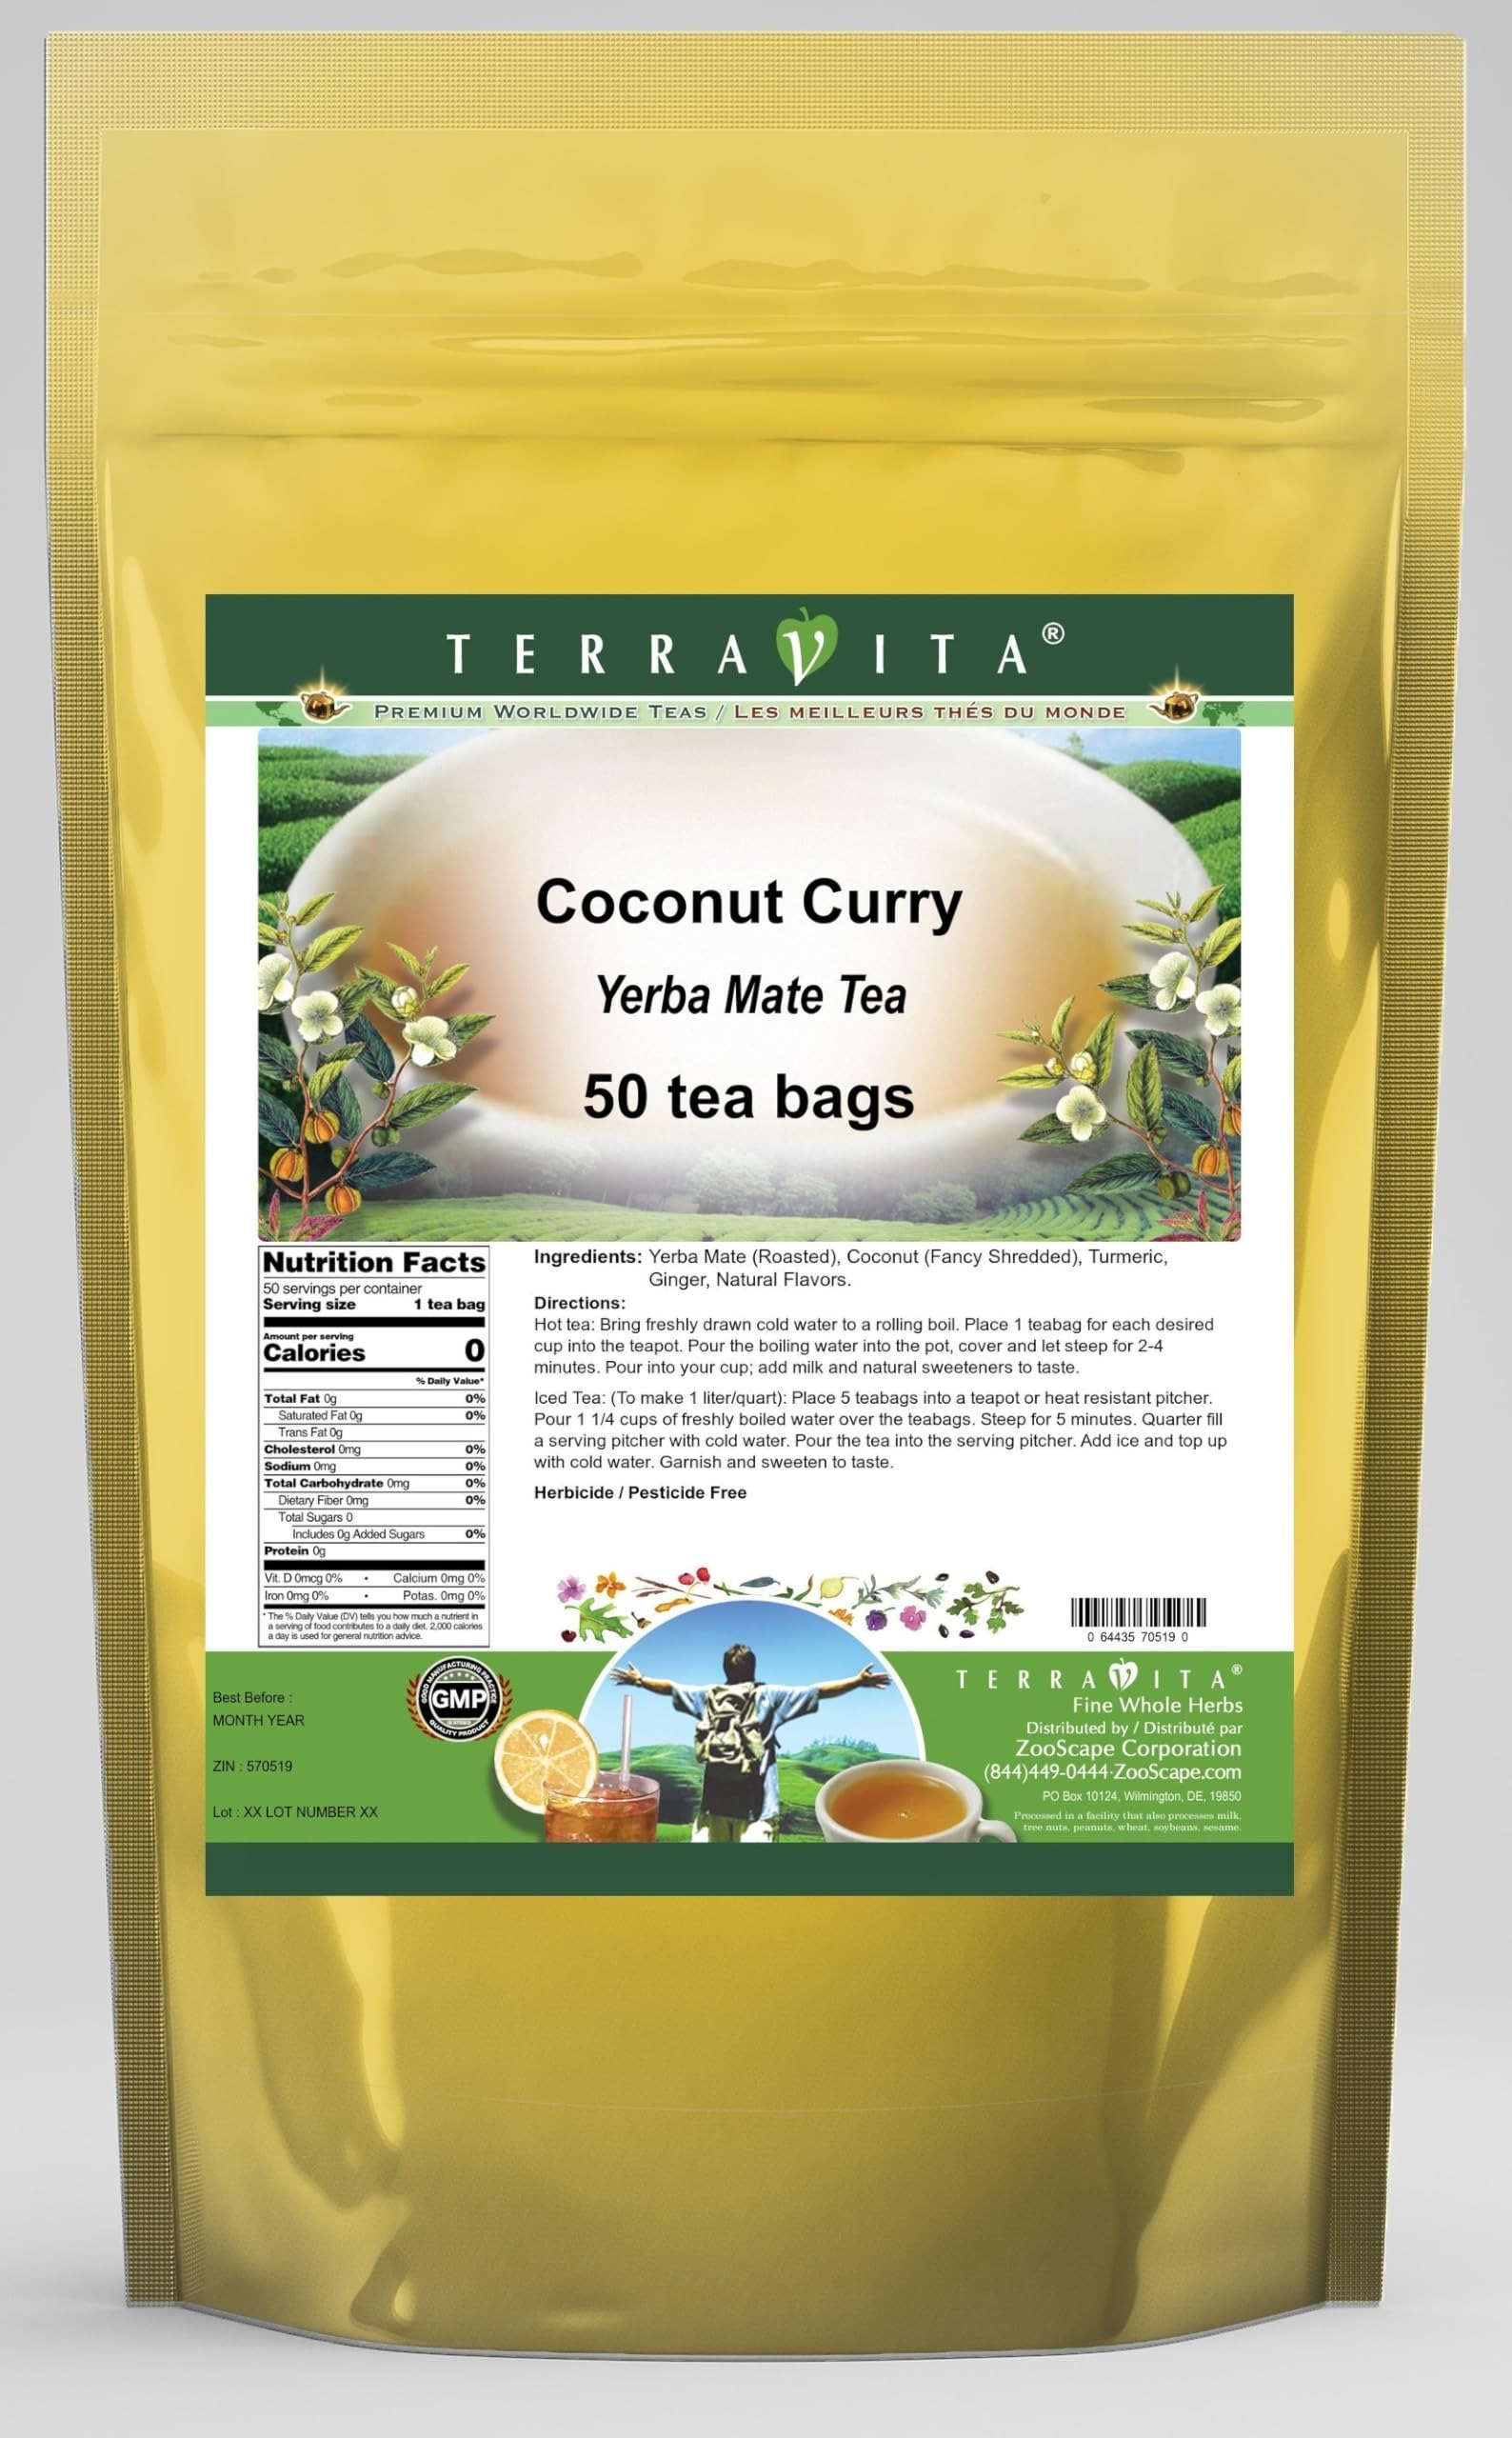
Item Name: Coconut Curry Yerba Mate Tea (50 tea bags, ZIN: 570519) - 3 Pack
Bullet Point 1: Our Coconut Curry Yerba Mate tea is a scrumptuous all-natural flavored Yerba Mate coffee substitute with Coconut, Turmeric and Ginger that will refresh you with its terrific taste! You will enjoy the earthy and acidity-free Coconut Curry aroma and flavor again and again! - Ingredients: Yerba Mate, Coconut, Turmeric, Ginger and Natural Coconut Curry Flavor.
Bullet Point 2: No fillers.
Bullet Point 3: Manufacturer: TerraVita
Bullet Point 4: Size: 50 tea bags
Bullet Point 5: Yerba Mate Tea Bags - Packed in a convenient upright pouch!
Product Description: Our Coconut Curry Yerba Mate tea is a scrumptuous all-natural flavored Yerba Mate coffee substitute with Coconut, Turmeric and Ginger that will refresh you with its terrific taste! You will enjoy the earthy and acidity-free Coconut Curry aroma and flavor again and again! - Ingredients: Yerba Mate, Coconut, Turmeric, Ginger and Natural Coconut Curry Flavor. - Hot tea brewing method: Bring freshly drawn cold water to a rolling boil. Place 1 teabag for each desired cup into the teapot. Pour the boiling water into the pot, cover and let steep for 2-4 minutes. Pour into your cup; add milk and natural sweeteners to taste. - Iced tea brewing method: (To make 1 liter/quart): Place 5 teabags into a teapot or heat resistant pitcher. Pour 1 1/4 cups of freshly boiled water over the teabags. Steep for 5 minutes. Quarter fill a serving pitcher with cold water. Pour the tea into the serving pitcher. Add ice and top up with cold water. Garnish and sweeten to taste. - TerraVita is an exclusive line of premium-quality, natural source products that use only the finest, purest and most potent ingredients found around the world. TerraVita is hallmarked by the highest possible standards of purity, potency, stability and freshness. All of our products are prepared with the highest elements of quality control, from raw materials through the entire manufacturing process, up to and including the moment that the bottles or bags are sealed for freshness and shipped out to you. Our highest possible standards are certified by independent laboratories and backed by our personal guarantee. - TerraVita exists to meet and ensure your family's health and wellness without the harmful effects of chemicals and health products. We strive to make all of our products affordable and reliable and are constantly
Value: 150.0
Unit: Count

Price: 93.46